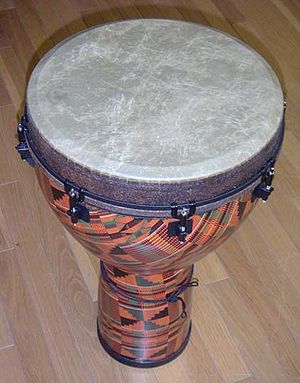
Tromme
Afrkansk tromm af typen Djembe.
En tromme er et percussionsinstrument, eller slagtøj om man vil. Trommen er som oftest cylinderformet. Der er udspændt skind eller et andet elastisk materiale ud over den ene ende af cylinderen. Det er dette skind, man slår på for at frembringe lyd. På nogle typer tromme er der skind i begge ender. En kombination af trommens diameter og skindets spænding afgør trommens tone og lyd-karakter. Visse trommer slåes an med hånden, f.eks. congas og bongoer, andre med stikker eller køller, f.eks. lilletrommer, tammer, stortrommer og bodhran.